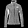
Label: Coat